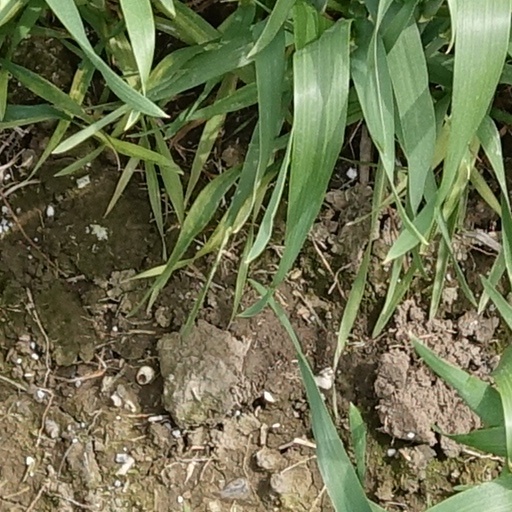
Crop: wheat